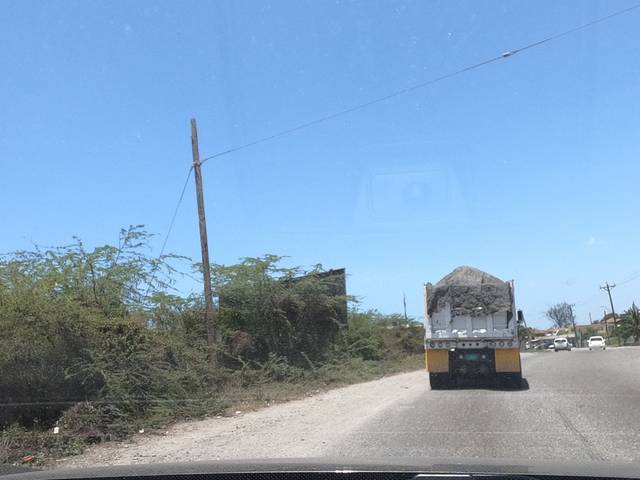
Region: Jamaica
Coordinates: 17.942, -76.684